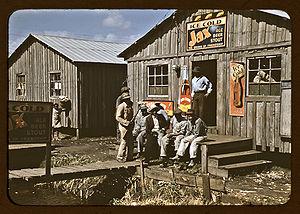
Le terme Barrel House ou barrelhouse désigne un cabaret de blues ou de jazz populaire qui servait également d'hôtel et était généralement implanté dans les bas quartiers noirs ou métis de certaines villes ou campagnes américaines.